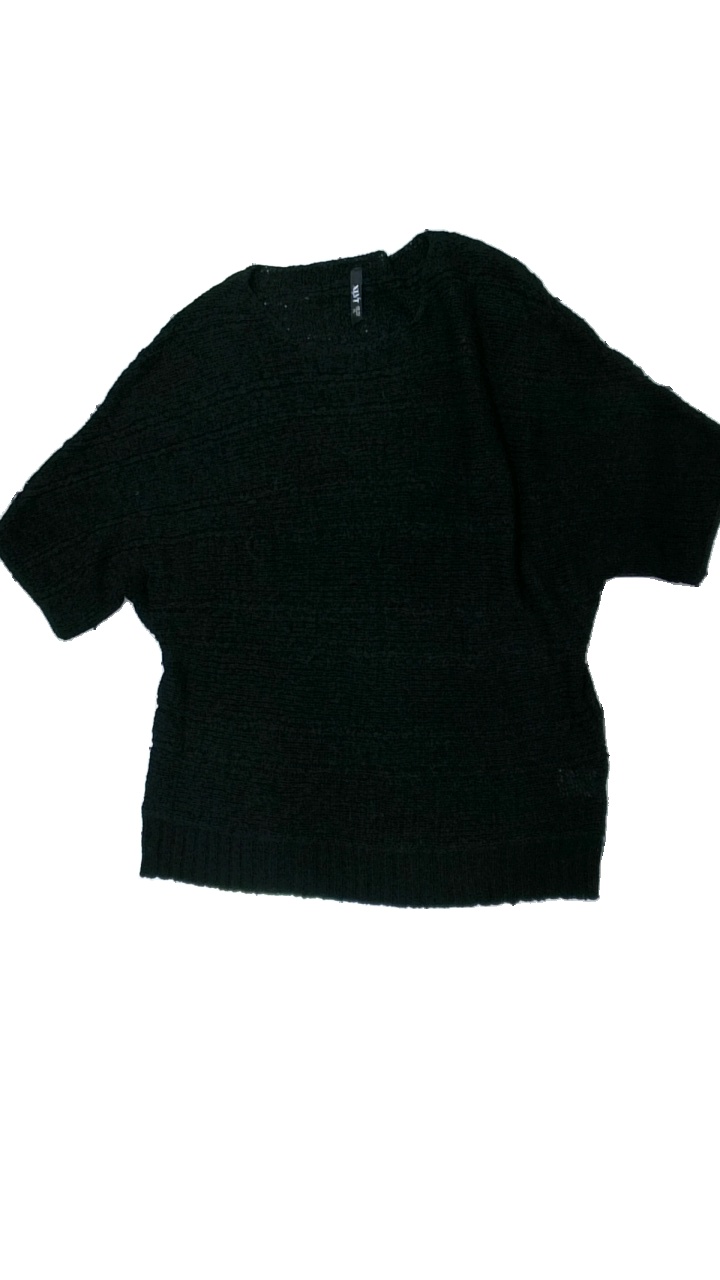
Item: Top (Ladies)
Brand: Kappahl
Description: svart stickad tröja, kortärmad, någon lös tråd
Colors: Black
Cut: Regular
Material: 58% nylone 42% acrylic
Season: All
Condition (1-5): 4
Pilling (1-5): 5
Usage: Reuse
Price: <50